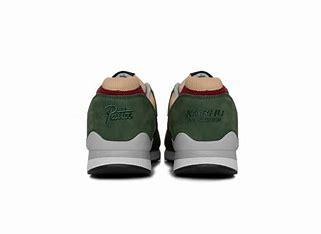
Brand: Karhu
Model: 100